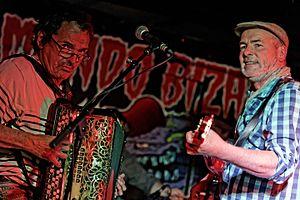
Première représentation publique de la nouvelle formation Red Cardell, démarrant sa (re)tournée au Mondo Bizarro à Rennes le 27 avril 2016.